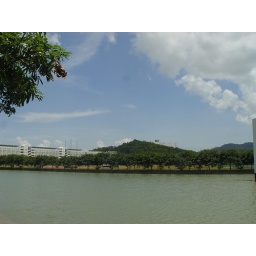
Classroom Complex in background. Behind the hill is the library that faces the sea.